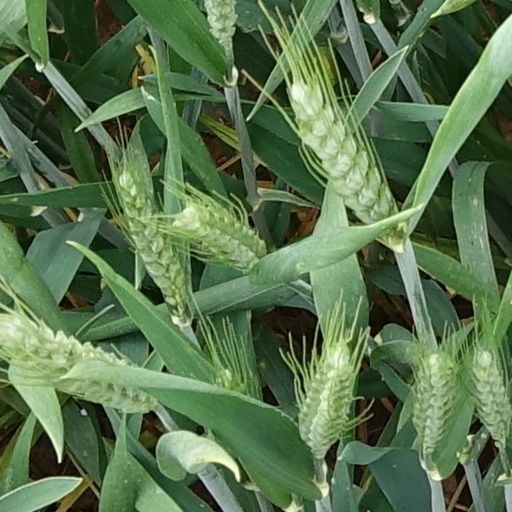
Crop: wheat